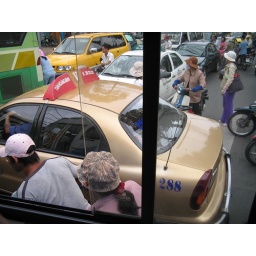
Another traffic jam with bikes and cars in every direction.